Easby Hall, Richmond

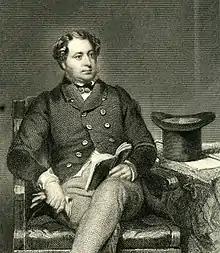
Richard Machel Jaques 1846

Robert Jaques (1769–1842) was a gentleman and a breeder of race horses. After he bought the Easby Estate in 1816 he turned the property into a breeding stud. His son wrote a book on the history of the stud in 1860 and outlines the many famous racing horses that his father owned. Robert was born in 1769 in Bedale, Yorkshire. He and his brother became merchants in London and both acquired considerable fortunes. In 1808 he married Sarah Whittaker and the couple had two sons and one daughter. Unfortunately she died in 1814. Shortly after he married Mary Lunn and the couple had a daughter Sarah who was born in 1816 in Easby Hall. When he died in 1842 his eldest son Richard Machel Jaques inherited the property.